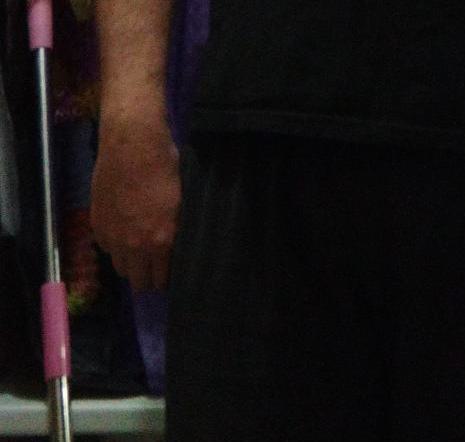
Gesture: no_gesture